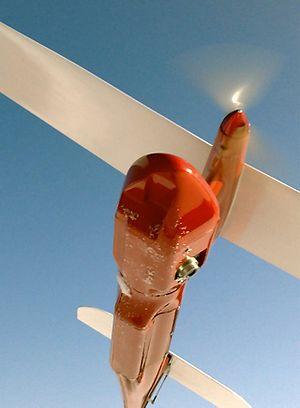
L'agriculture de précision est un principe de gestion des parcelles agricoles qui vise l'optimisation des rendements et des investissements, en cherchant à mieux tenir compte des variabilités des milieux et des conditions entre parcelles différentes ainsi qu'à des échelles intra-parcellaires.